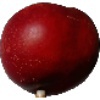
Label: Nectarine 1